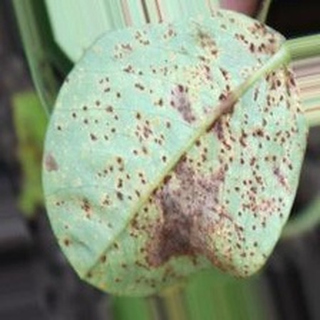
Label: groundnut_rust